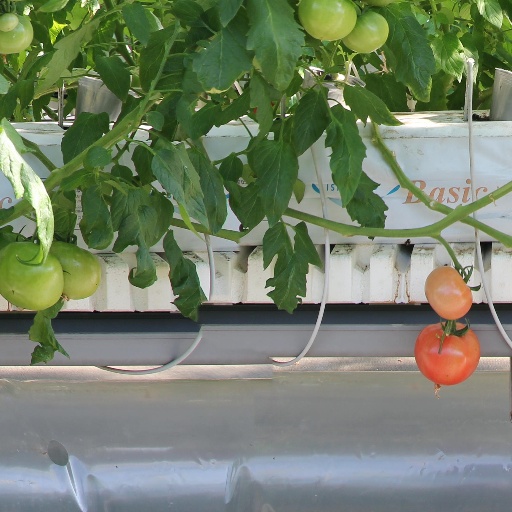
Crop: tomato